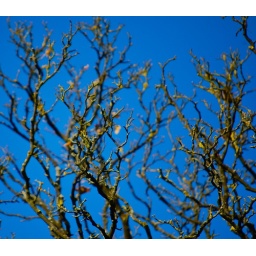
Branches against a blue sky 1